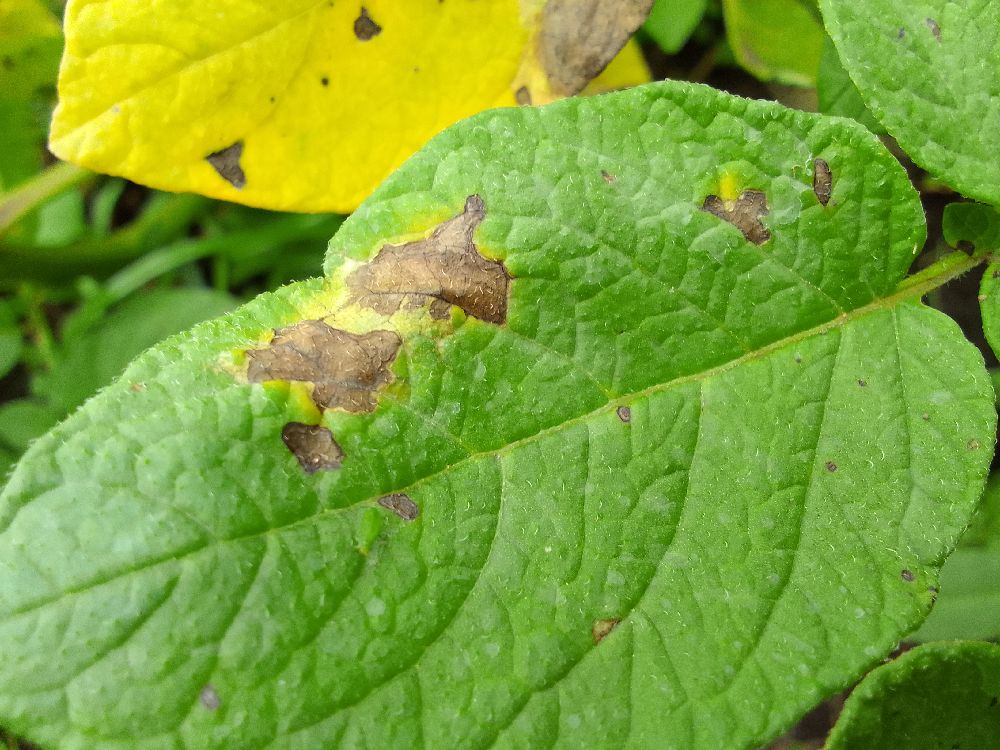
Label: Early blight